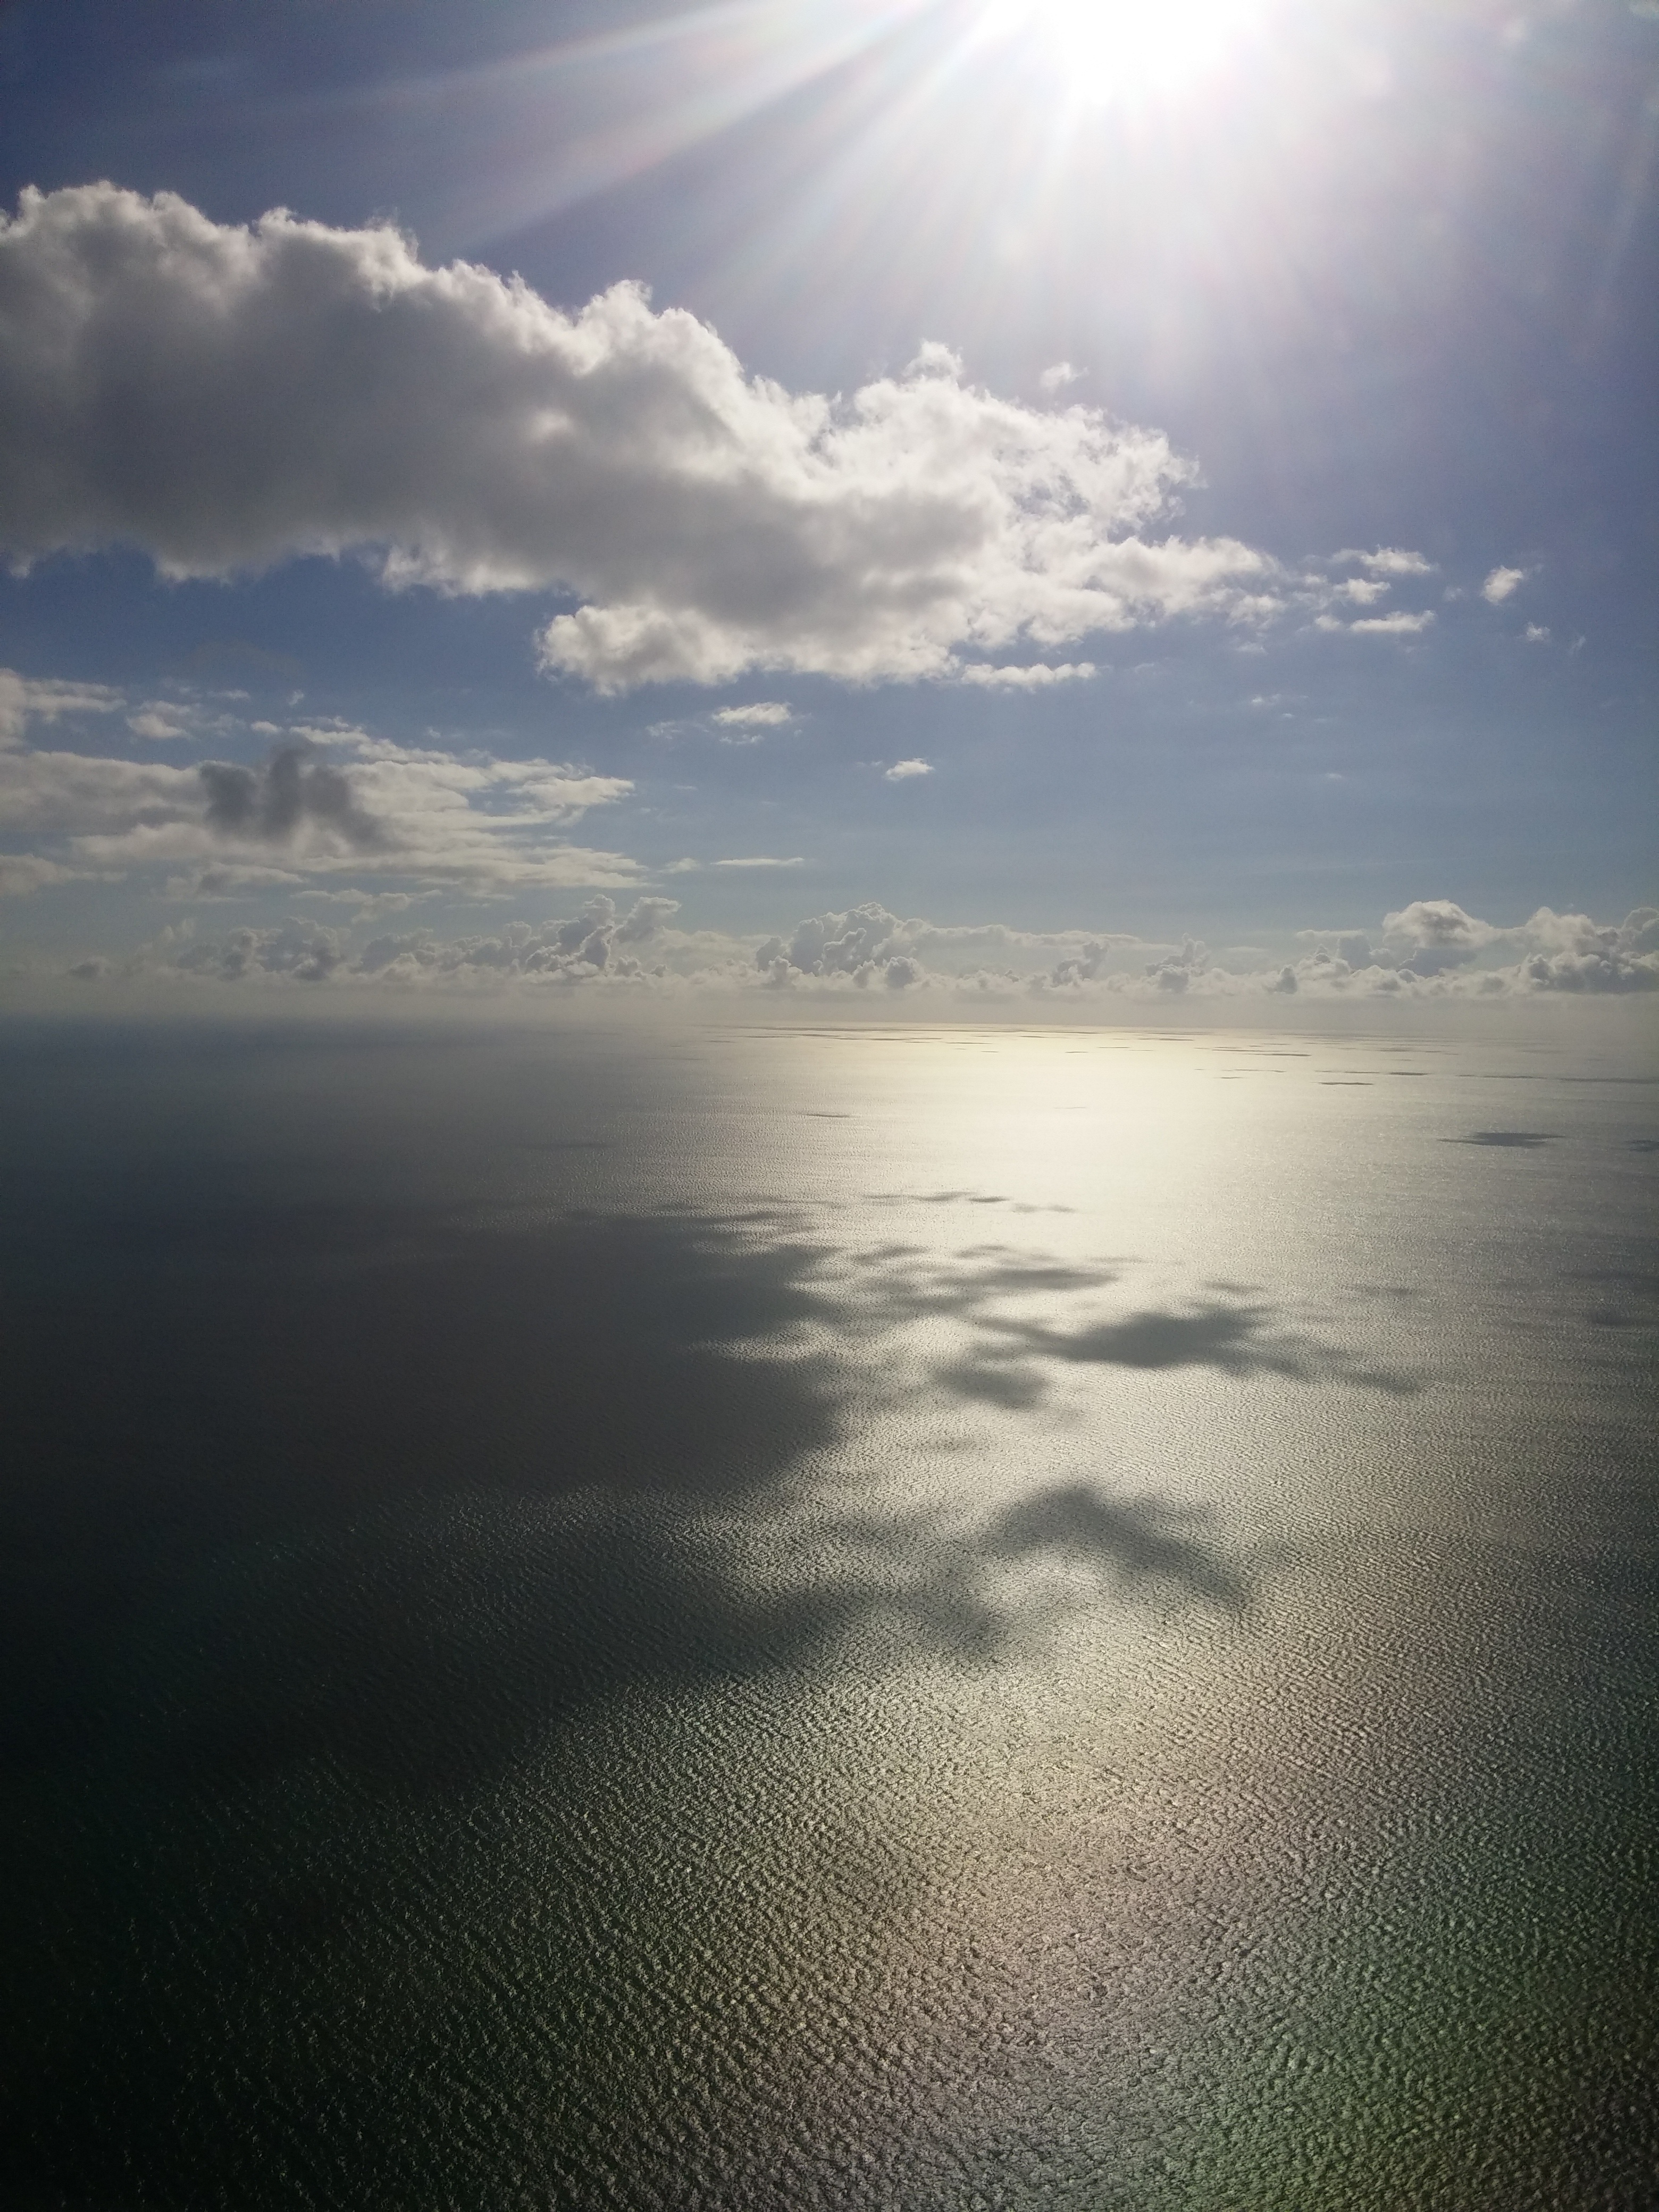
sea, coast, water, sand, ocean, horizon, cloud, sky, sun, sunrise, sunset, sunlight, morning, wave, lake, dawn, atmosphere, dusk, reflection, flight, clouds, bahamas, caribbean, meteorological phenomenon, atmospheric phenomenon, atmosphere of earth